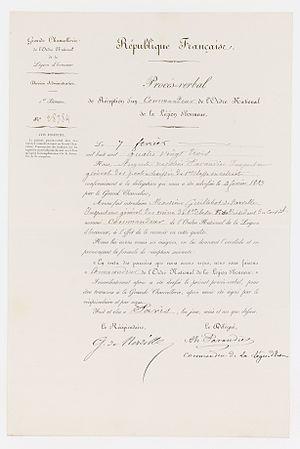
procès-verbal de remise à Jean Ludovic Guillebot de Nerville des insignes de commandeur de la Légion d'honneur par Auguste Napoléon Parandier
Jean Ludovic Guillebot de Nerville, né à Cognac le 30 avril 1815 et mort le 6 août 1884 près d'Angoulême, est un ingénieur du corps des mines et un géologue français, vice-président du Conseil général des mines et de la commission des Annales des Mines.